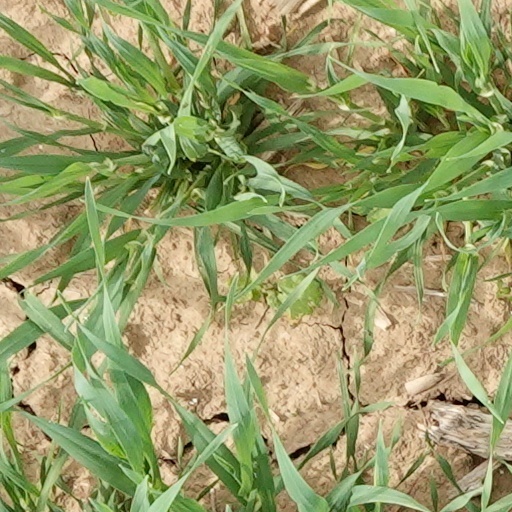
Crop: wheat